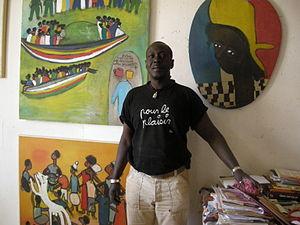
Ibrahima Kébé est un artiste sénégalais contemporain.
L’art contemporain africain s'inspire aussi bien des traditions du continent que des réalités urbaines contemporaines de l'Afrique.
Les Soninkés sont un peuple présent en Afrique de l'Ouest sahélienne, établi principalement au Mali le long de la frontière mauritanienne, ainsi qu'au Sénégal, en Mauritanie, en Gambie et en Guinée-Bissau. Ils font culturellement partie du groupe mandé de par leur langue, le soninké, mais forment un groupe ethnique à part entière.